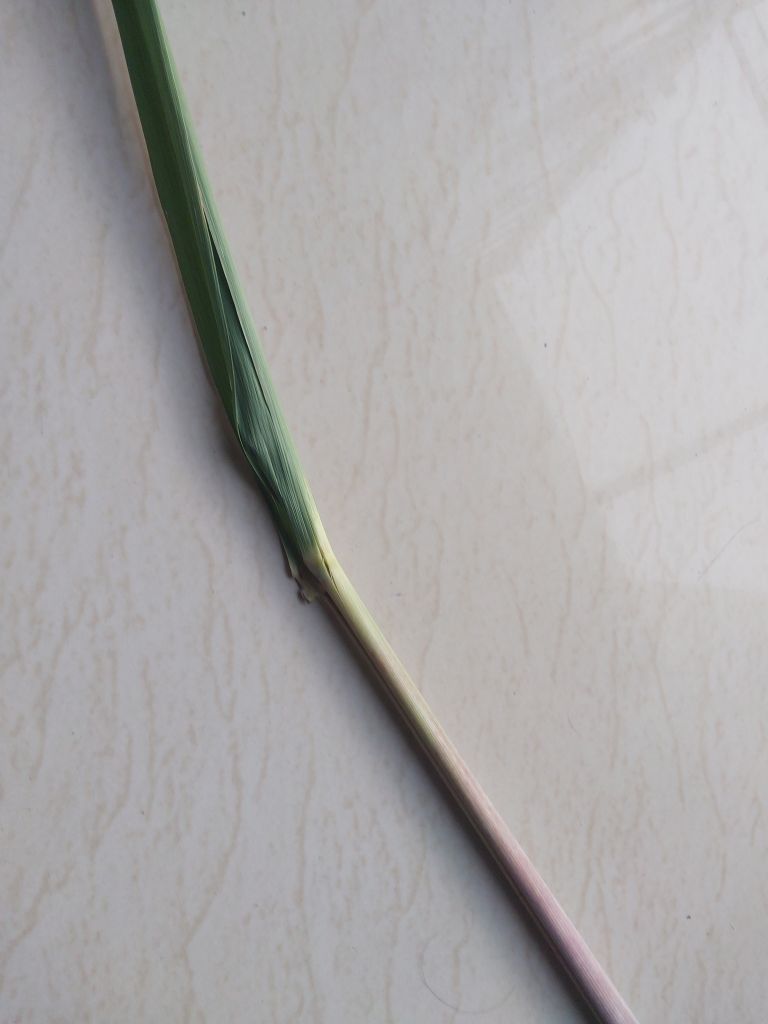
Label: Smut